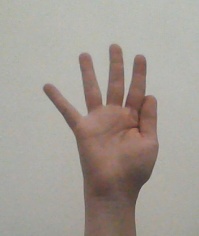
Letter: sheen